Stephen D. Lee

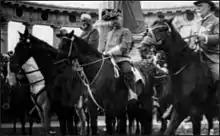
Lee (left), commander-in-chief of the United Confederate Veterans

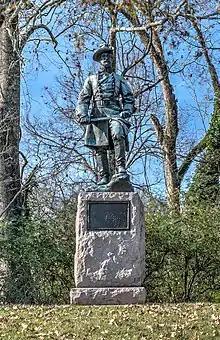
Statue of Lee by H.H. Kitson at Vicksburg National Military Park

Based on Lee's familiarity with the three major arms of a Civil War-era army, military historian Ezra J. Warner summarized him as an able and versatile corps commander, writing: "Despite his youth and comparative lack of experience, Lee's prior close acquaintanceship with all three branches of the serviceartillery, cavalry, and infantryrendered him one of the most capable corps commanders in the army." He was entered into the Mississippi Hall of Fame.